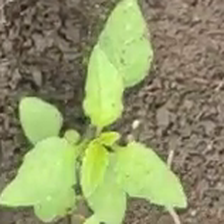
Weed species: Lamber_Quarter_plant(Chenopodium )